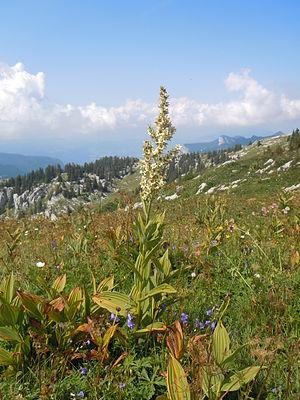
Vératre blanc dans les alpages du Charmant Som, Chartreuse
Le Charmant Som est un sommet du département français de l'Isère culminant à 1 867 mètres d'altitude dans le massif de la Chartreuse, dans les Alpes. Il est constitué de calcaires mais possède un relief moins marqué que les sommets environnants, ce qui lui vaut d'être couvert de prairies d'alpage à l'origine de son nom. Celles-ci sont occupées et entretenues par des bergers depuis le Moyen Âge. Elles sont accessibles par une route construite durant l'entre-deux-guerres depuis le col de Porte jusqu'à 200 mètres sous la cime principale. La route aboutit à deux bâtiments servant désormais à la fois d'auberge, de chalet et de fromagerie ; la vente des produits s'effectue sur place.
Le Vératre blanc, appelé aussi Hellébore blanc ou Faux hellébore, par opposition à l'Hellébore noir, est une plante de la famille des Melanthiaceae. Autres noms vernaculaires : Varaire, Véraire ou Vérine. Dans le Massif central, on emploie souvent pour le désigner le mot occitan "baraïre".